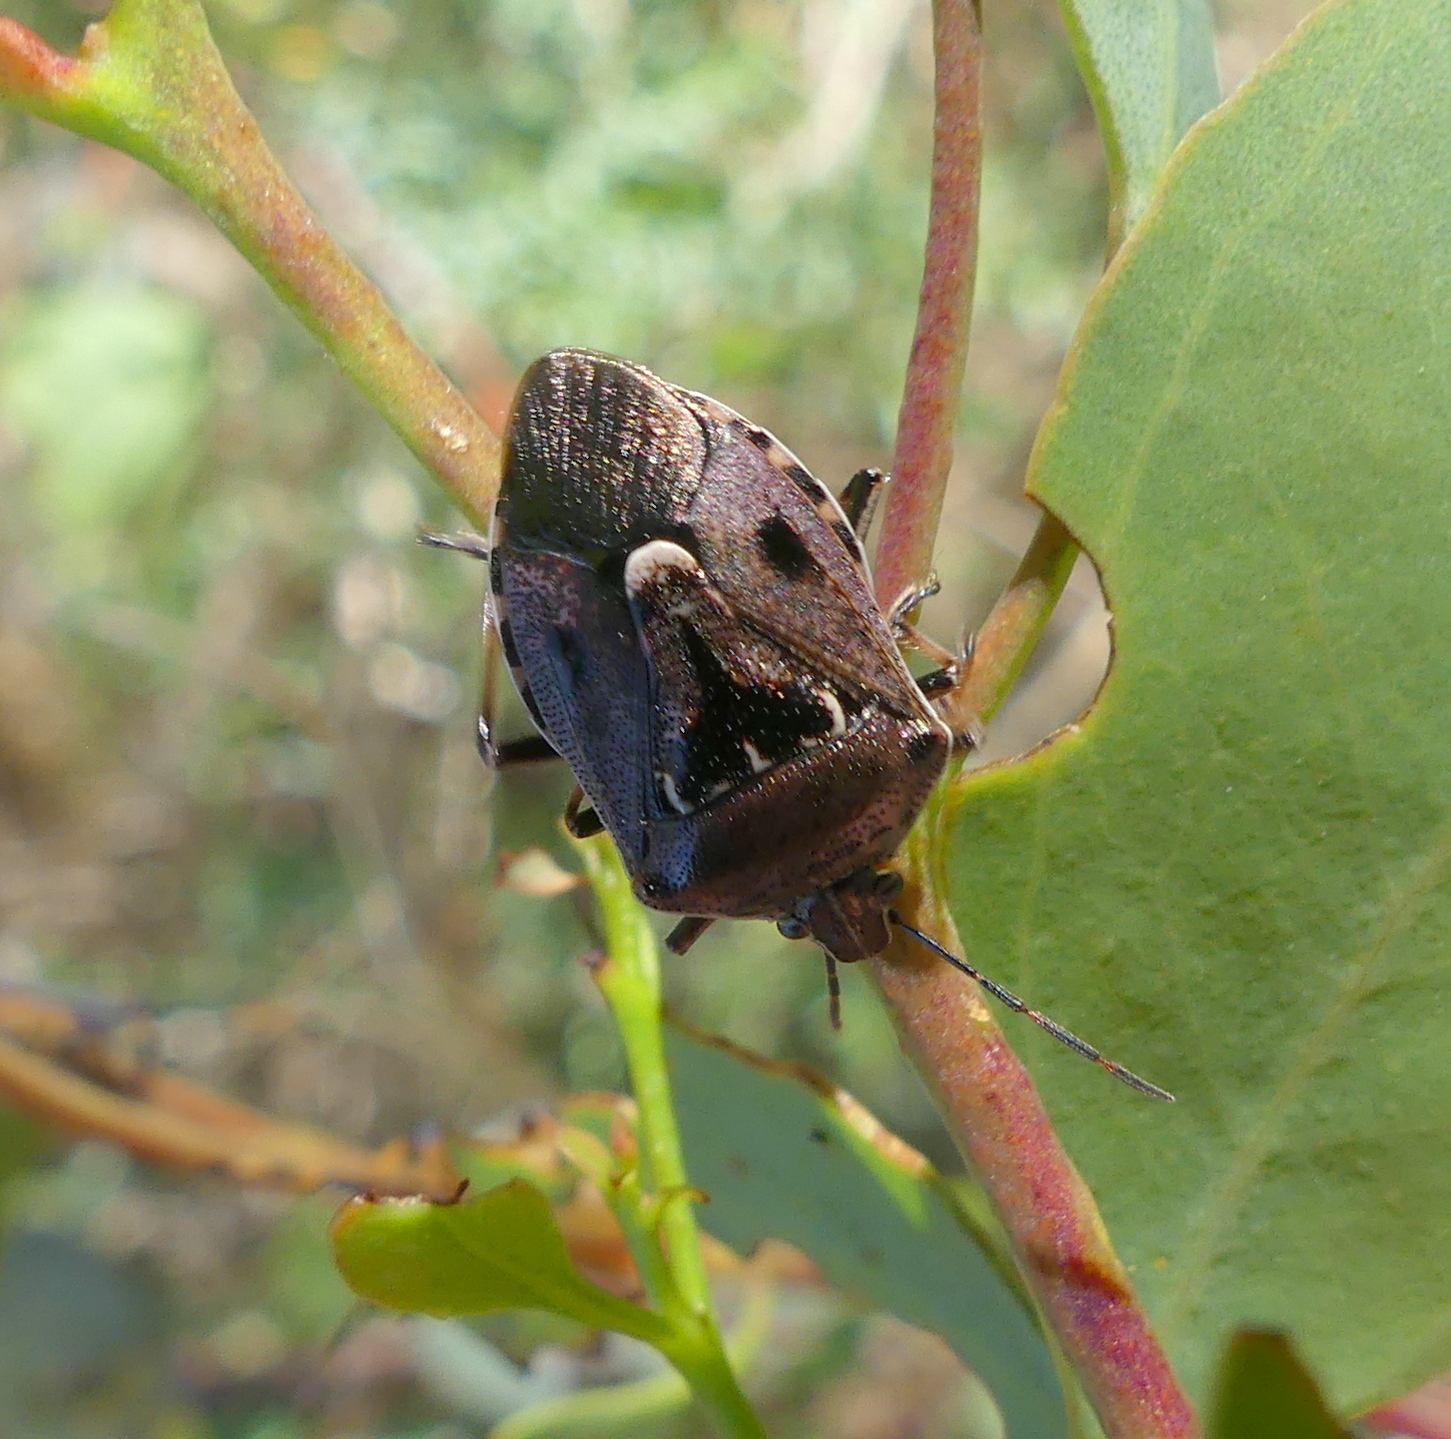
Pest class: stink_bug